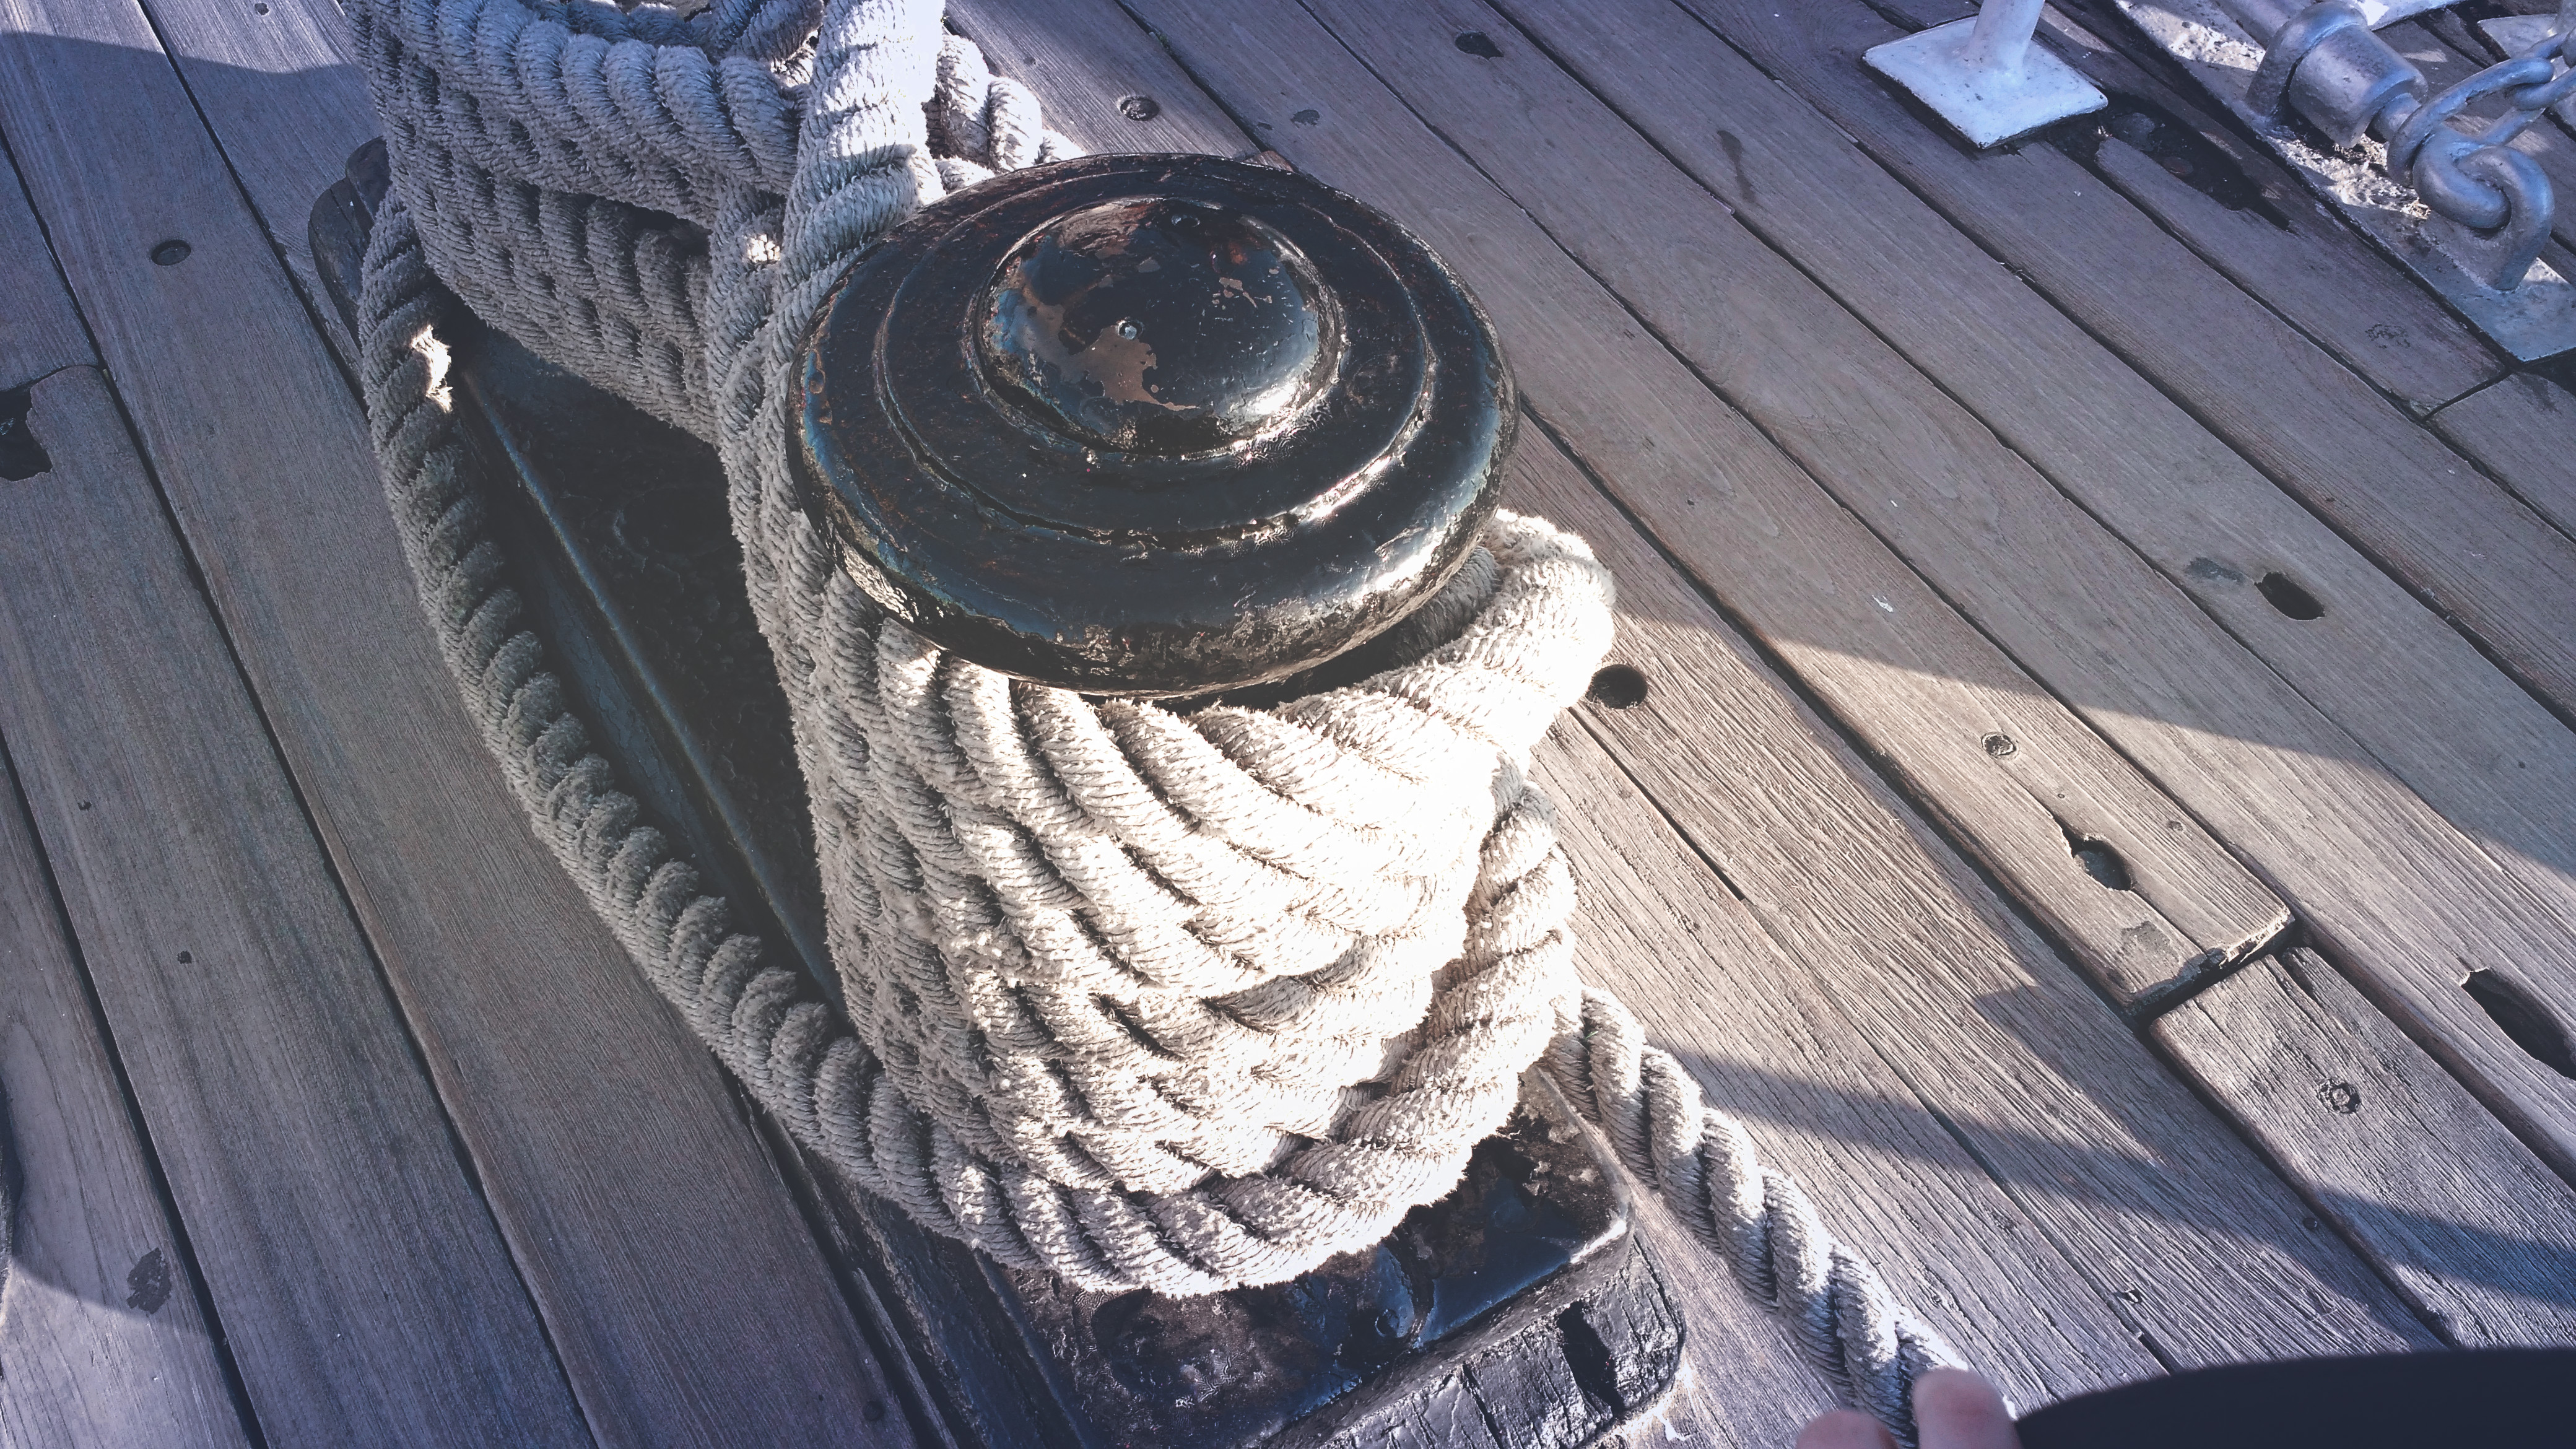
rope, wing, deck, wheel, blue, tire, bollard, automotive exterior, automotive tire